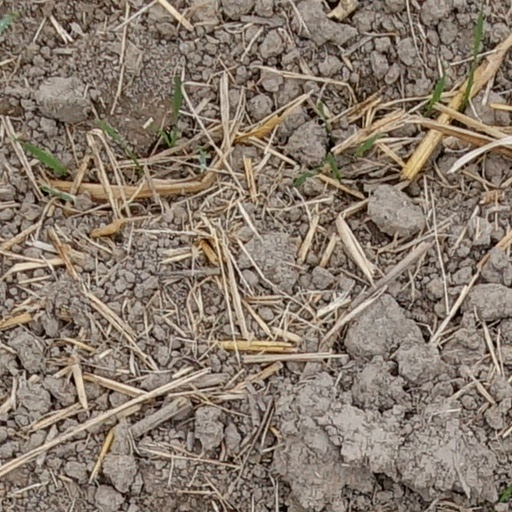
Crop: wheat